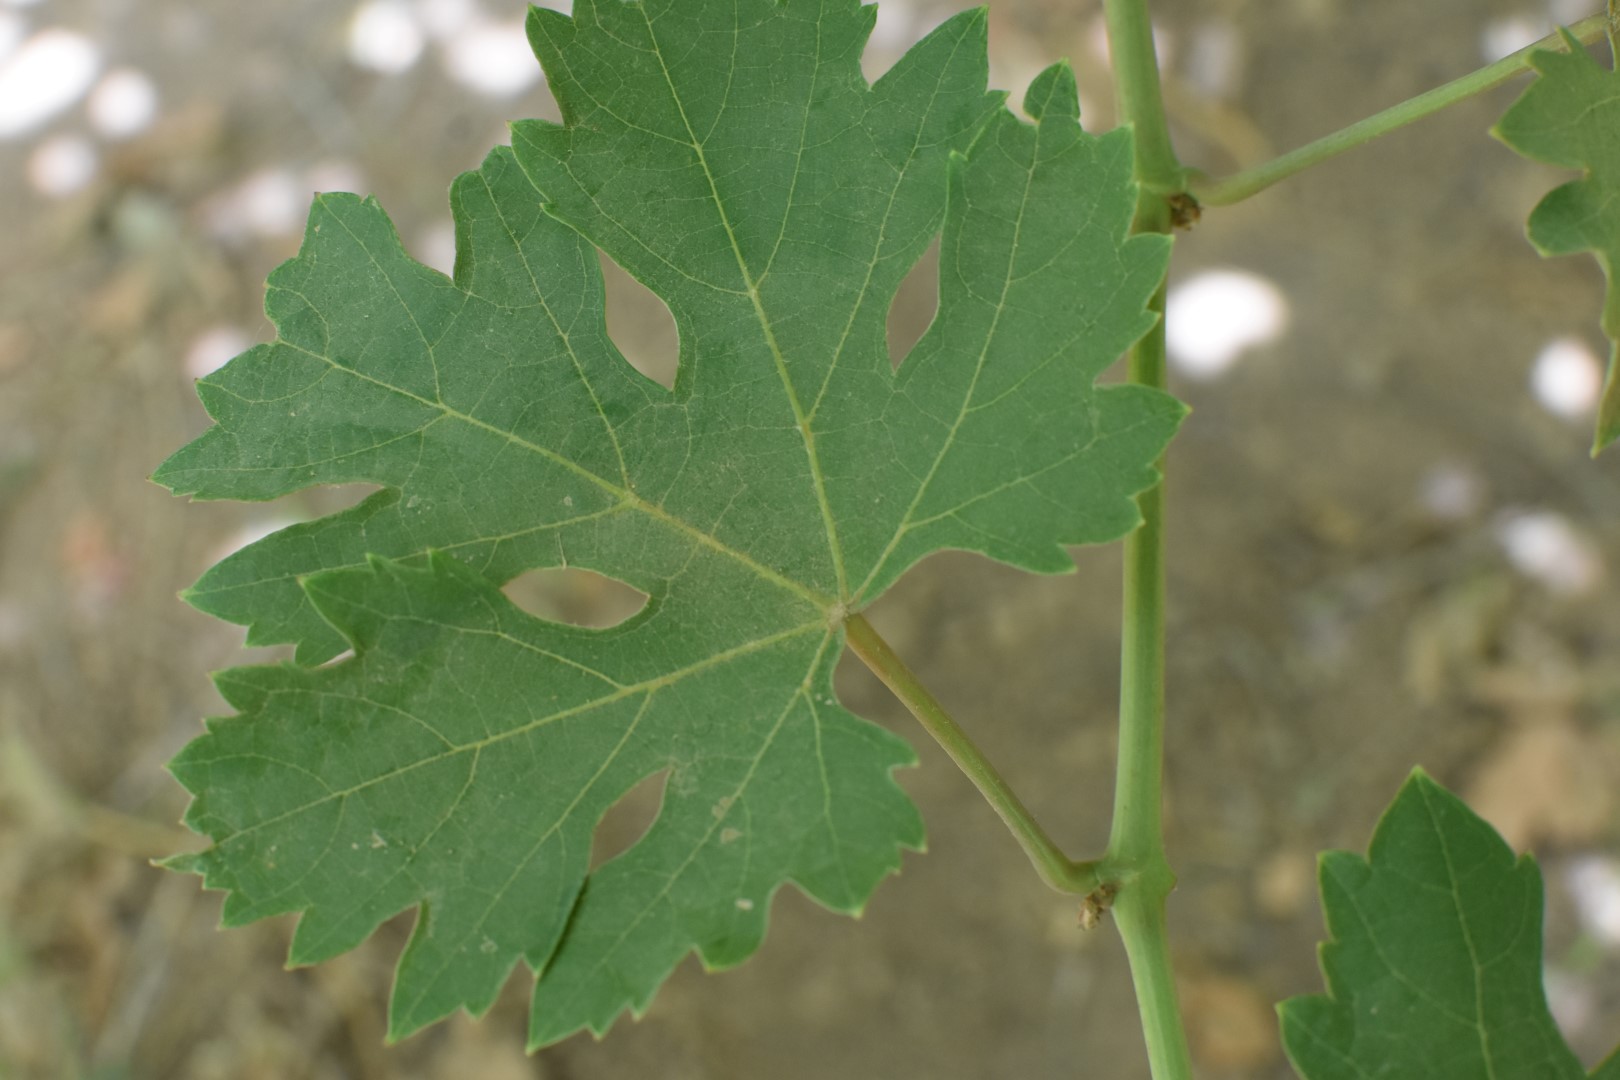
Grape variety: Riasi